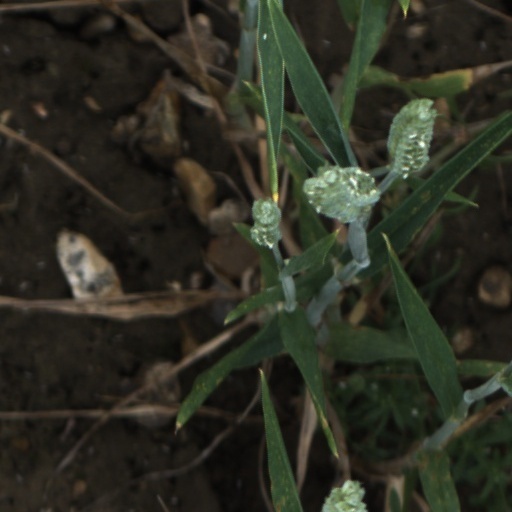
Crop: wheat